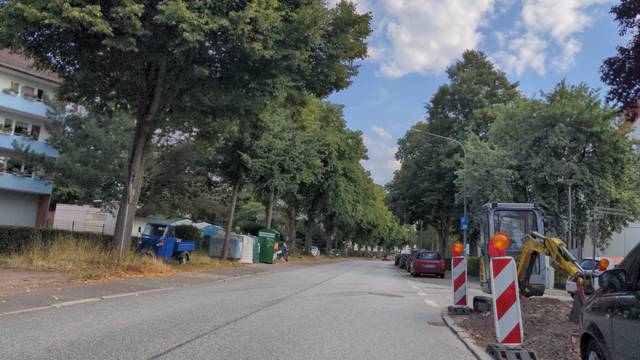
Region: Germany
Coordinates: 53.872, 10.719